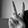
ASL letter: V